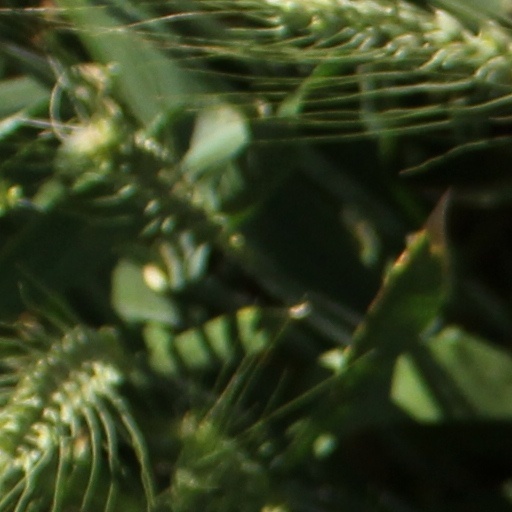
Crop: wheat